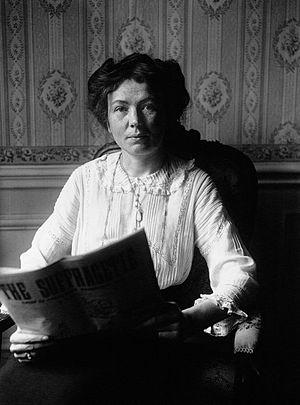
Christabel Harriette Pankhurst (1880-1958), co-fondatrice de la WSPU. Épreuve recadrée
Christabel Harriette Pankhurst est une suffragette anglaise cofondatrice de la Women's Social and Political Union.